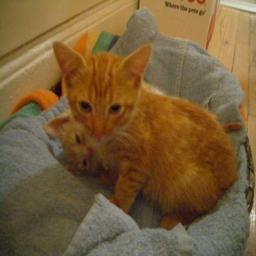
Animal: cats